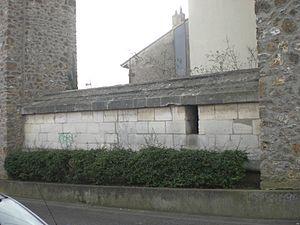
Les aqueducs d'Arcueil et de Cachan sont un ensemble d'aqueducs à la limite d'Arcueil et de Cachan dans le Val-de-Marne qui traverse, à l'endroit d'un éperon, la vallée de la Bièvre. Ces aqueducs transportent les eaux de trois rivières : la Vanne, le Loing et le Lunain, rivières du bassin de la Seine et parcourant chacune entre 60 et 160km en Bourgogne, Champagne et Gâtinais. C'est ainsi que se superposent pas moins de trois ponts-aqueducs dont deux fonctionnent toujours et amènent à la capitale 145 000 m³ d'eau par jour.
L’aqueduc Médicis, ou aqueduc des eaux de Rungis, fut construit sur ordre de Marie de Médicis, afin d'amener à Paris les eaux des sources captées à Rungis, dans l'actuel département du Val-de-Marne. Mis en service en 1623, l'aqueduc Médicis est toujours en fonctionnement. Il est propriété de la Ville de Paris et géré par Eau de Paris.